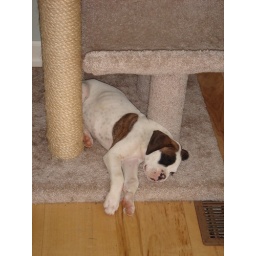
julius sleeps under cat tower